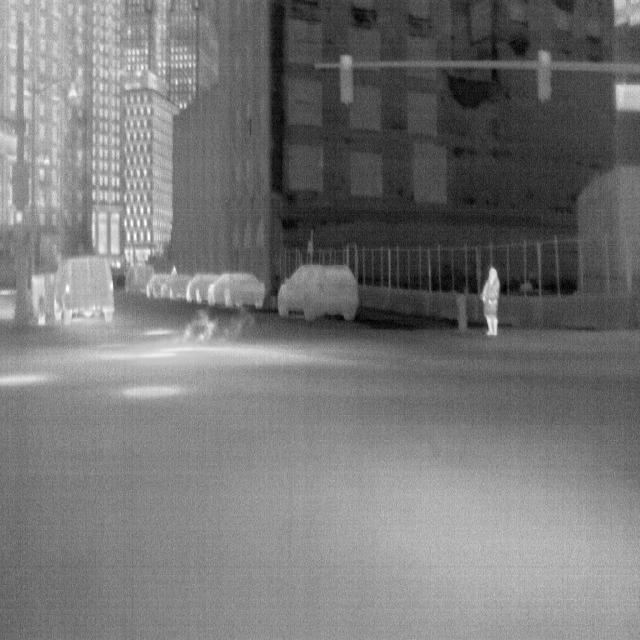
Detected objects:
label: person